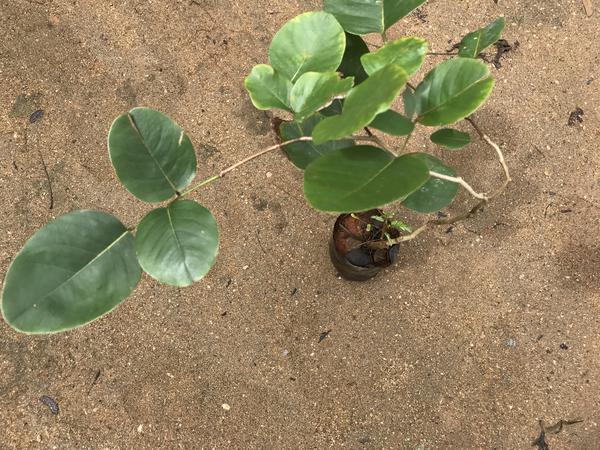
Plant: Raktachandini